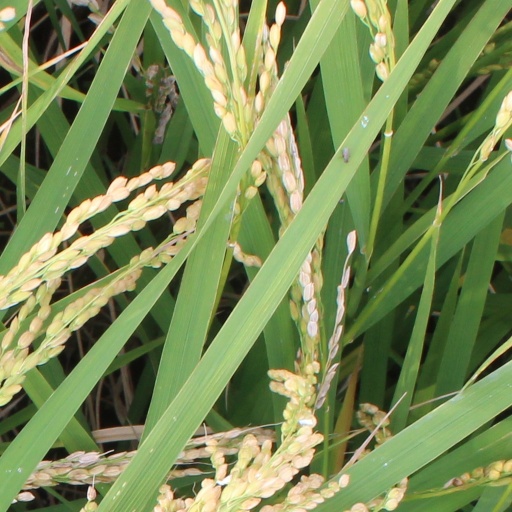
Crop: rice